Reconquista River

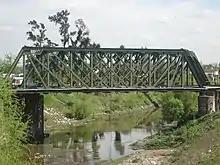
Railway bridge over the Reconquista River in Paso del Rey.

During the 1980s, there was a wave of protests by local residents denouncing the lack of state involvement in cleaning up the river. In 1984, the national Senate addressed the issue of pollution in the Reconquista for the first time.